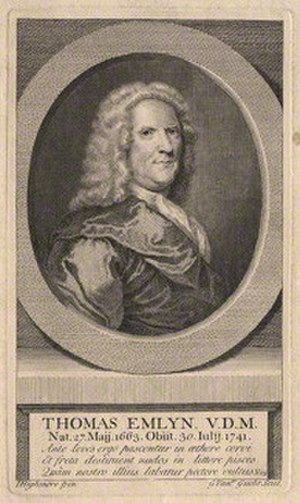
Blasfemi / Lovgivning / Internationalt
Thomas Emlyn, dømt for blasfemi i Irland i 1703.
Blasfemi er at spotte eller forhåne guddomme, troslærdomme eller andre genstande for religiøs hengivelse. Mange samfund regner – eller har tidligere regnet – blasfemi for en strafbar forbrydelse, således også Danmark, hvor blasfemi kunne straffes efter Straffelovens § 140, indtil den blev ophævet i 2017.